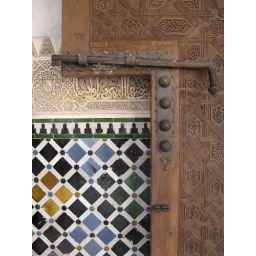
10. door and wall in Alhambra